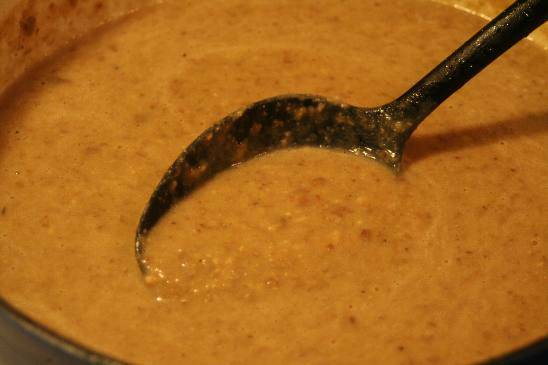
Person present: No